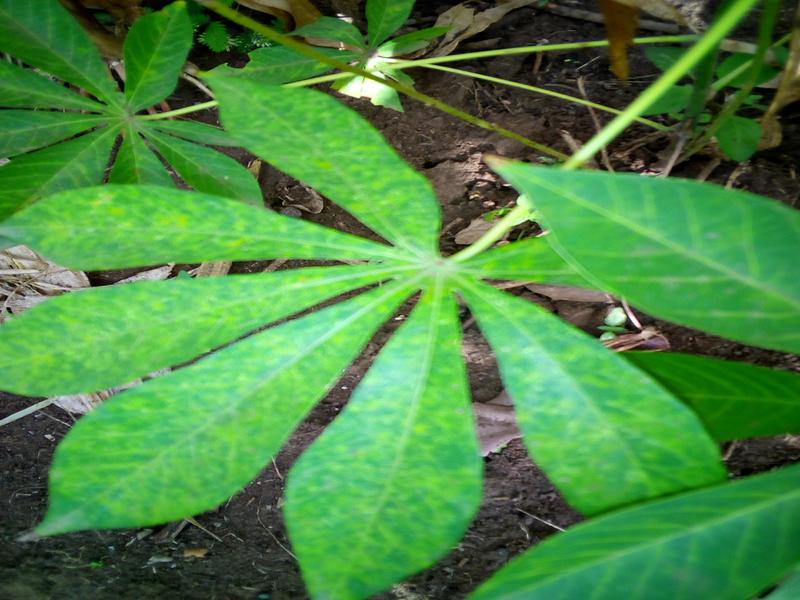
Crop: cassava
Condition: brown_streak_disease